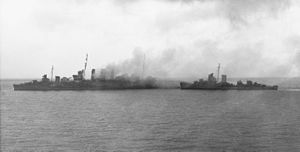
Slaget ved Savoøen / Efterspil
De amerikanske destroyere Blue og Patterson evakuerer besætningen fra den brændende Canberra
Slaget ved Savoøen eller slaget ved Savo Island var et søslag, som blev udkæmpet i Stillehavskrigen under 2. verdenskrig. Det blev udkæmpet mellem flådestyrker fra den kejserlige japanske flåde og de Vestallierede. Slaget fandt sted den 8. – 9. august 1942 og var det første store søslag under slaget om Guadalcanal. Det var det første af mange søslag, som blev udkæmpet i det, som på grund af de mange sunkne krigsskibe kom til at hedde Ironbottom Sound, nær øen Guadalcanal. Slaget var det første af fem store søslag og sø- og luftslag, som fik betydning for landslaget på selve Guadalcanal, da japanerne forsøgte at imødegå den amerikanske offensiv i Stillehavet. Disse intense søslag fandt sted med korte mellemrum, som voksede til længere og længere mellemrum i takt med at begge sider havde behov for at omgruppere og reparere, og fortsatte indtil slaget ved Tassafaronga den 30. november 1942.